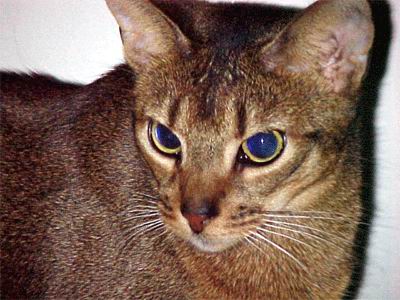
Breed: abyssinian